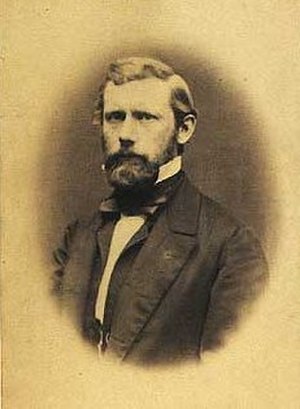
Peter Vedel
Peter August Frederik Stoud Vedel var en dansk diplomat, dr.jur., gehejmelegationsråd og leder af Udenrigsministeriet fra 1858 til 1899.